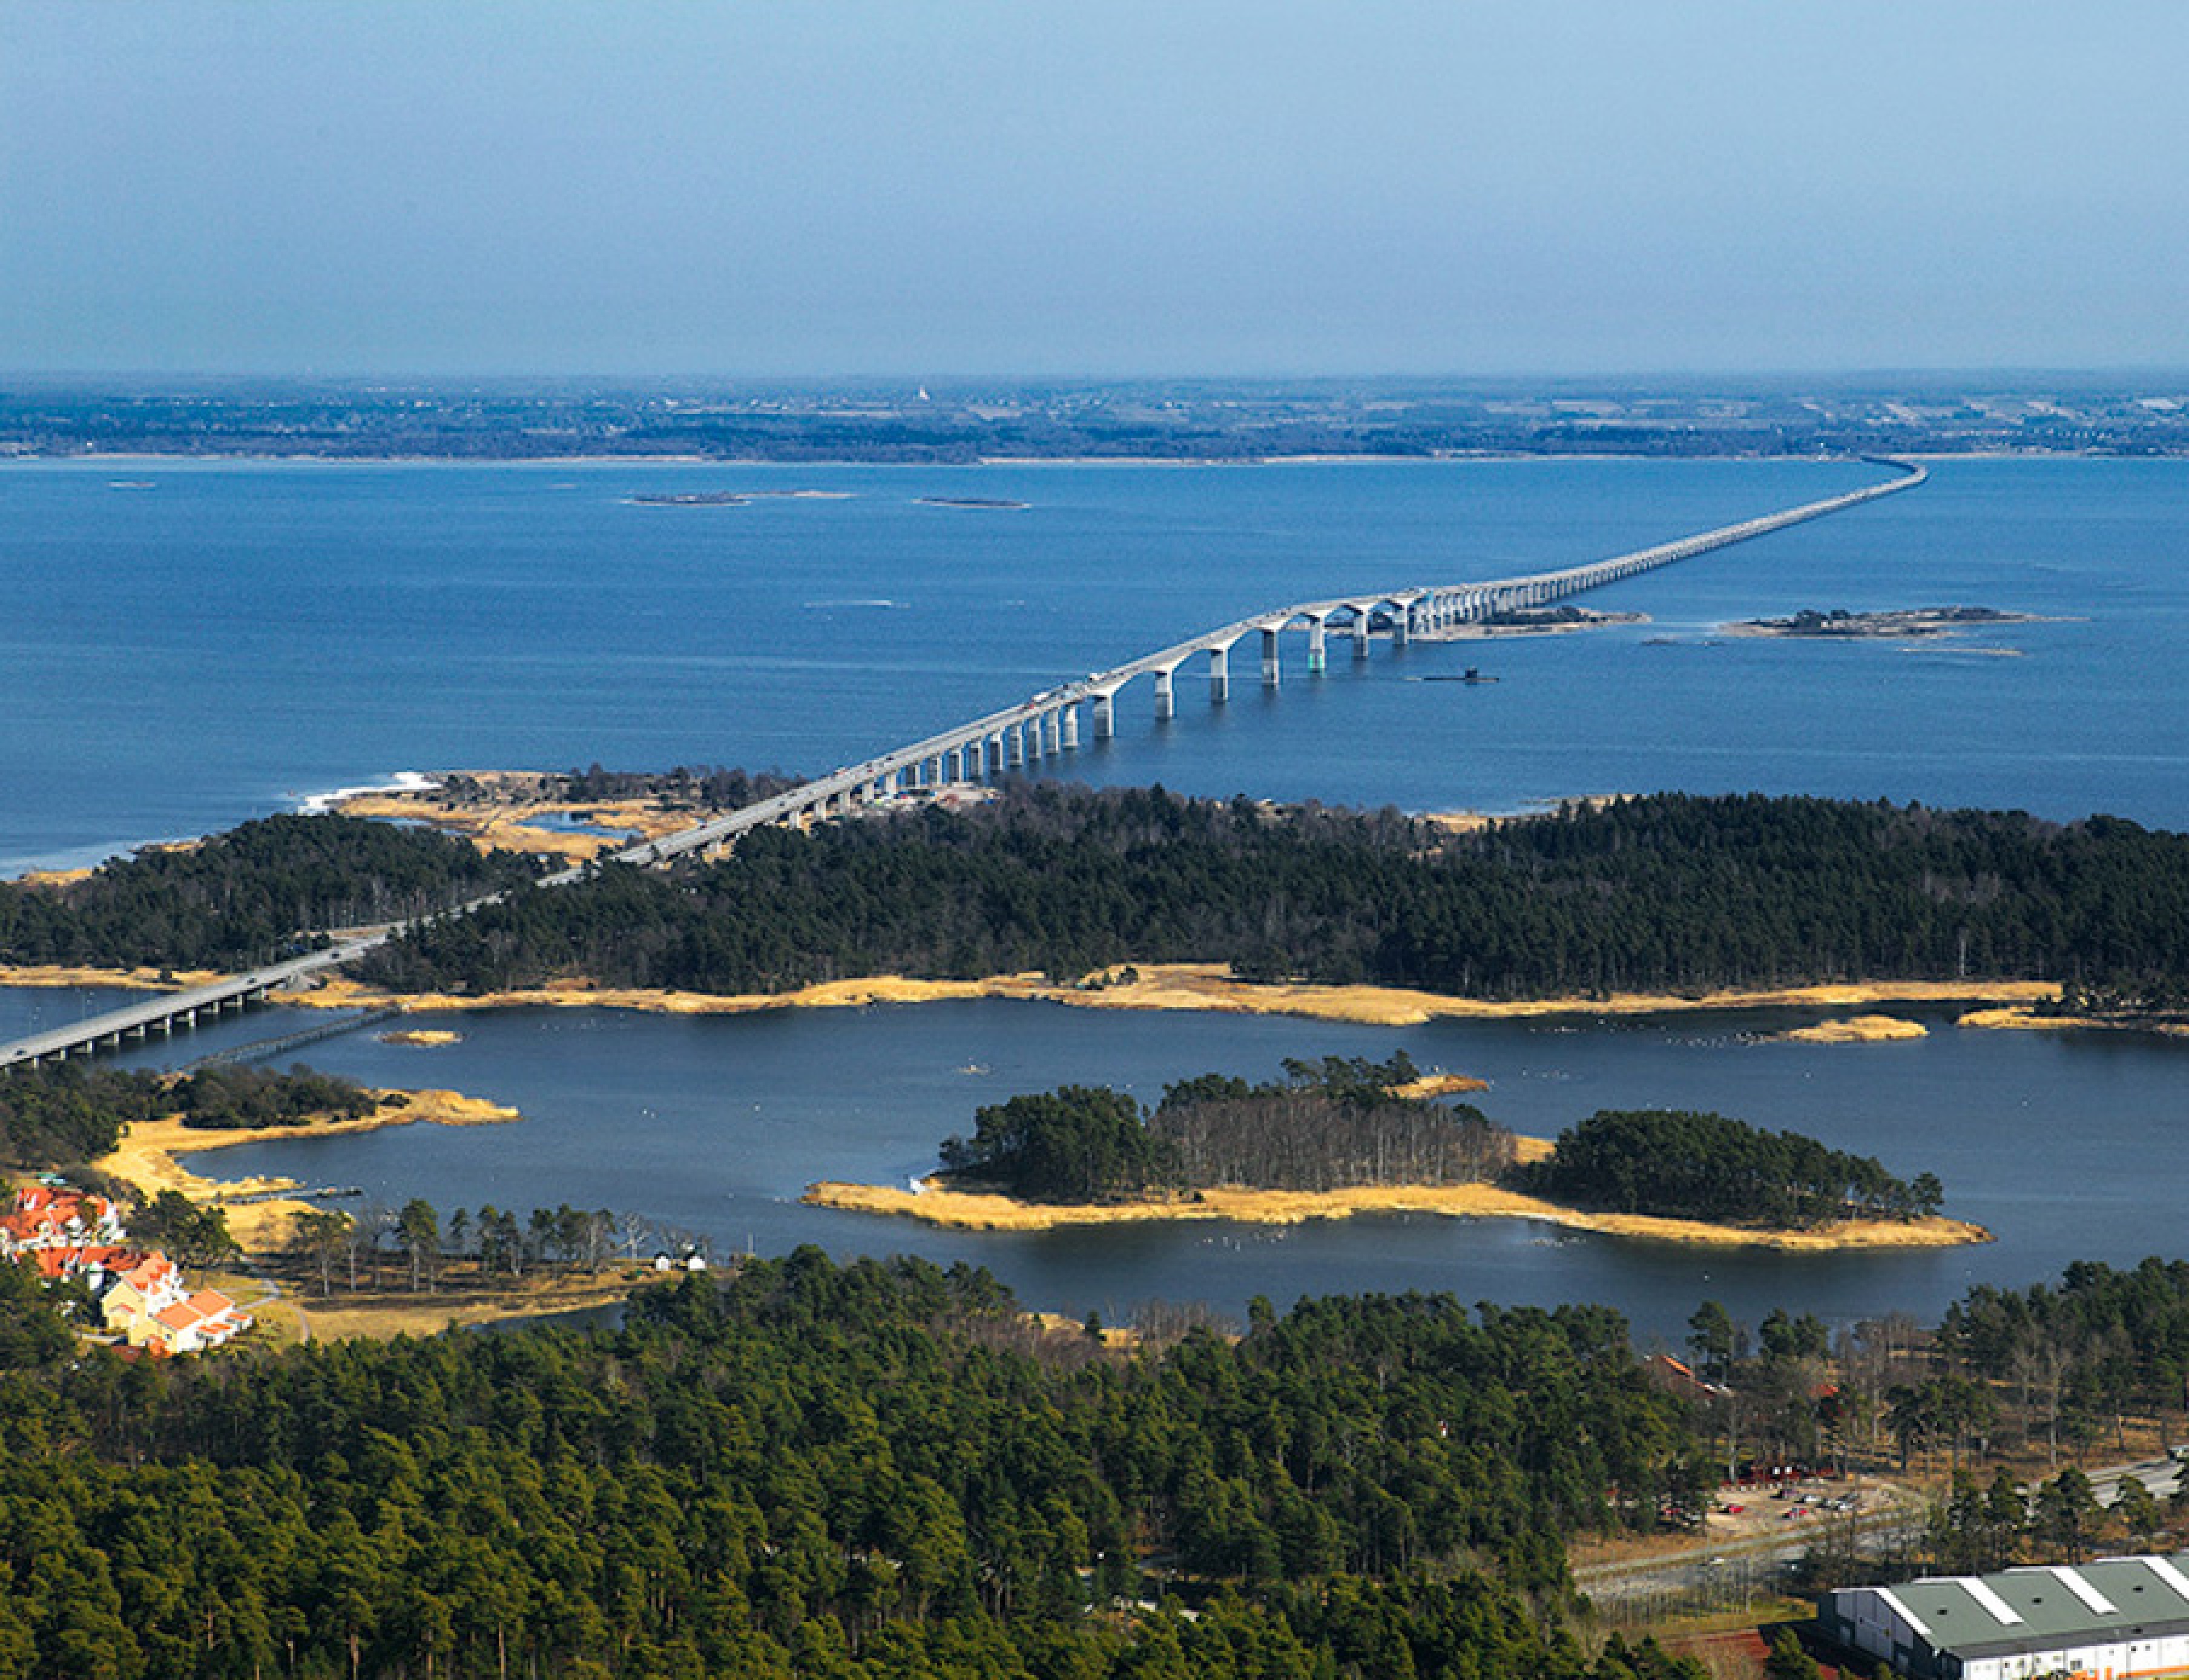
most, bridge, sweden, olandia, travel, water, sky, water resources, natural landscape, lake, coastal and oceanic landforms, bank, tree, horizon, landscape, morning, city, shore, headland, dusk, slope, reflection, coast, island, hill, evening, reservoir, peninsula, sound, cape, channel, ocean, bay, bird's eye view, loch, lake district, mountain, inlet, mountain range, night, aerial photography, sea, river island, promontory, estuary, river, tourism